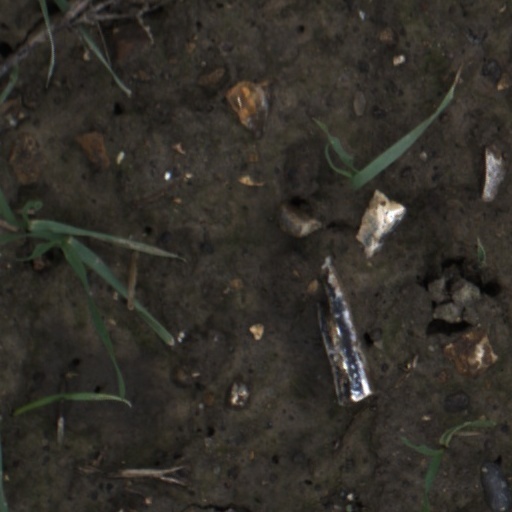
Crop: wheat